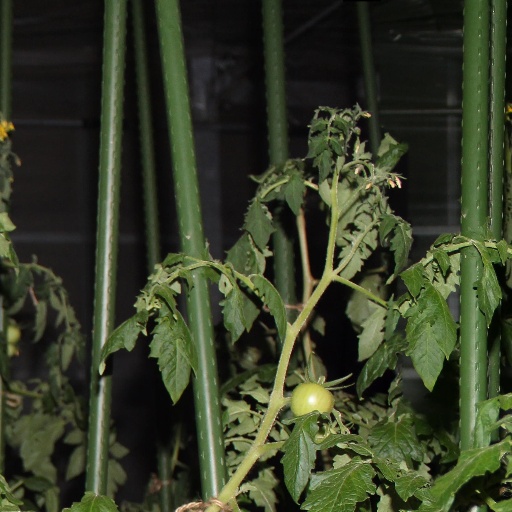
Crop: tomato